Ruth Hussey

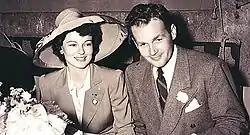
Hussey and husband Bob Longenecker

On August 9, 1942, Hussey married talent agent and radio producer C. Robert "Bob" Longenecker (1909–2002) at Mission San Antonio de Pala in north San Diego County, California. They raised three children: George Longenecker (b. 1944), John Longenecker (b. 1947) and Mary Elizabeth Longenecker (b. July 17, 1953).